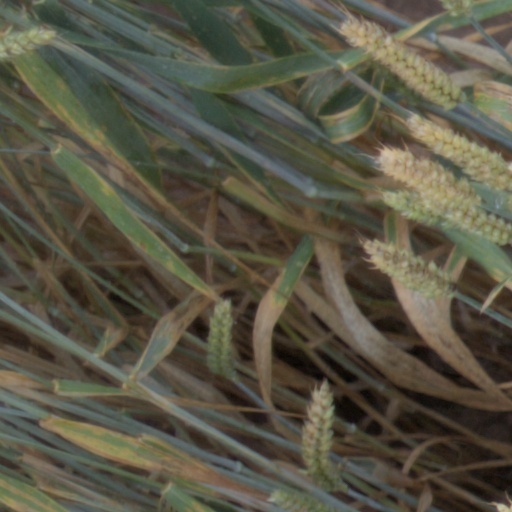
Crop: wheat